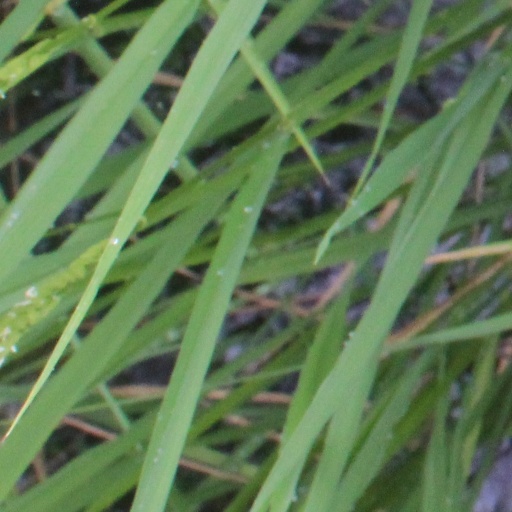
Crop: rice